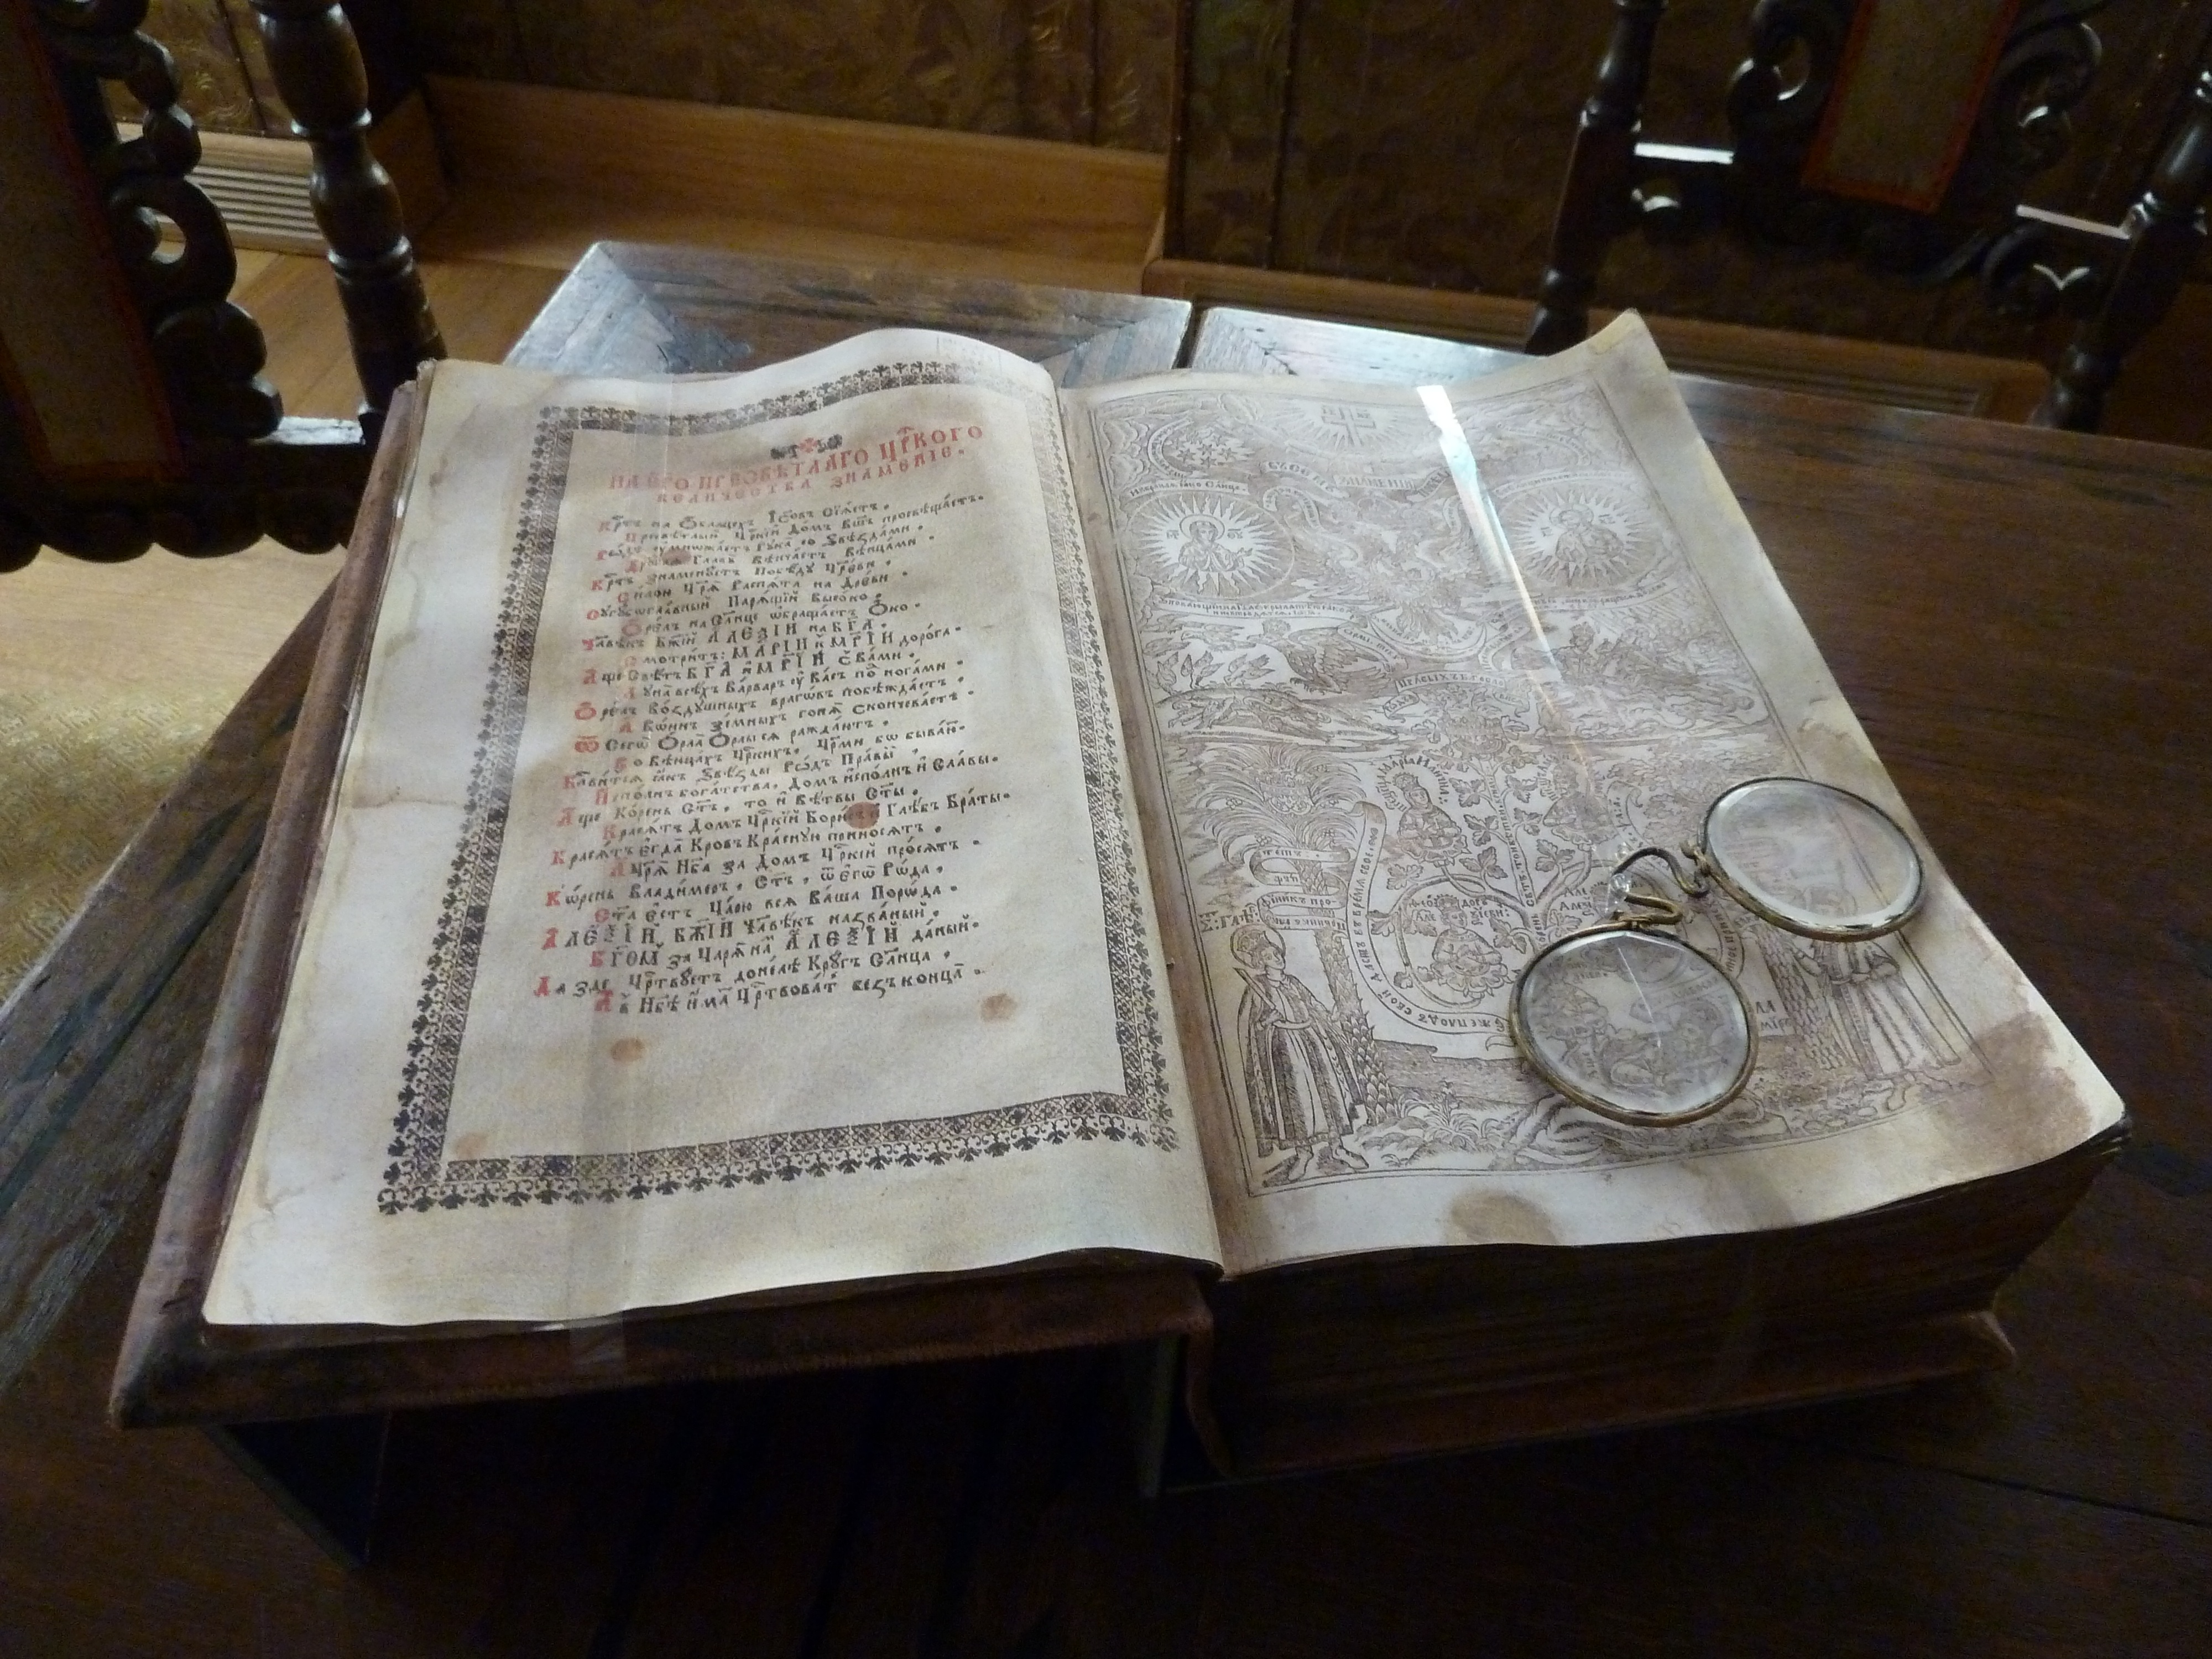
table, book, wood, antique, old, reading, ancient, historic, furniture, paper, page, education, art, literature, study, library, glasses, history, learning, carving, document, shape, knowledge, literary